Moji Riba

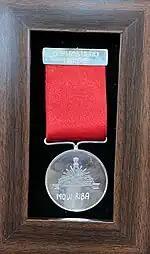
Unsung Hero state silver medal of Moji Riba

When Riba was twelve years old, he was admitted to Lower Primary School at Sadiya in Assam which was run by the American Baptist missionaries. He studied there for four years from 1923 to 1927. In 1927, Riba changed schools and transferred to Mission High School in Jorhat, Assam. While studying at Jorhat in class seven, his father grew very old and his family members demanded his presence back home. Due to being the eldest son, Riba was obligated to look after him during the last days of his life. In 1931, he abandoned his schooling and came back to the Dari village. His father passed away on March 1, 1932. Supporting his family became his duty, making it impossible for Riba to go back and pursue his studies at Jorhat. He was one of the first people to get an education in his area.